Vidyaranya High School

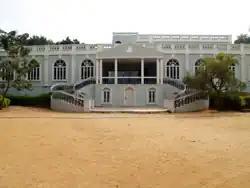
VHS New Building

Vidyaranya High School for Boys and Girls is a high school in Hyderabad, Telangana, India.